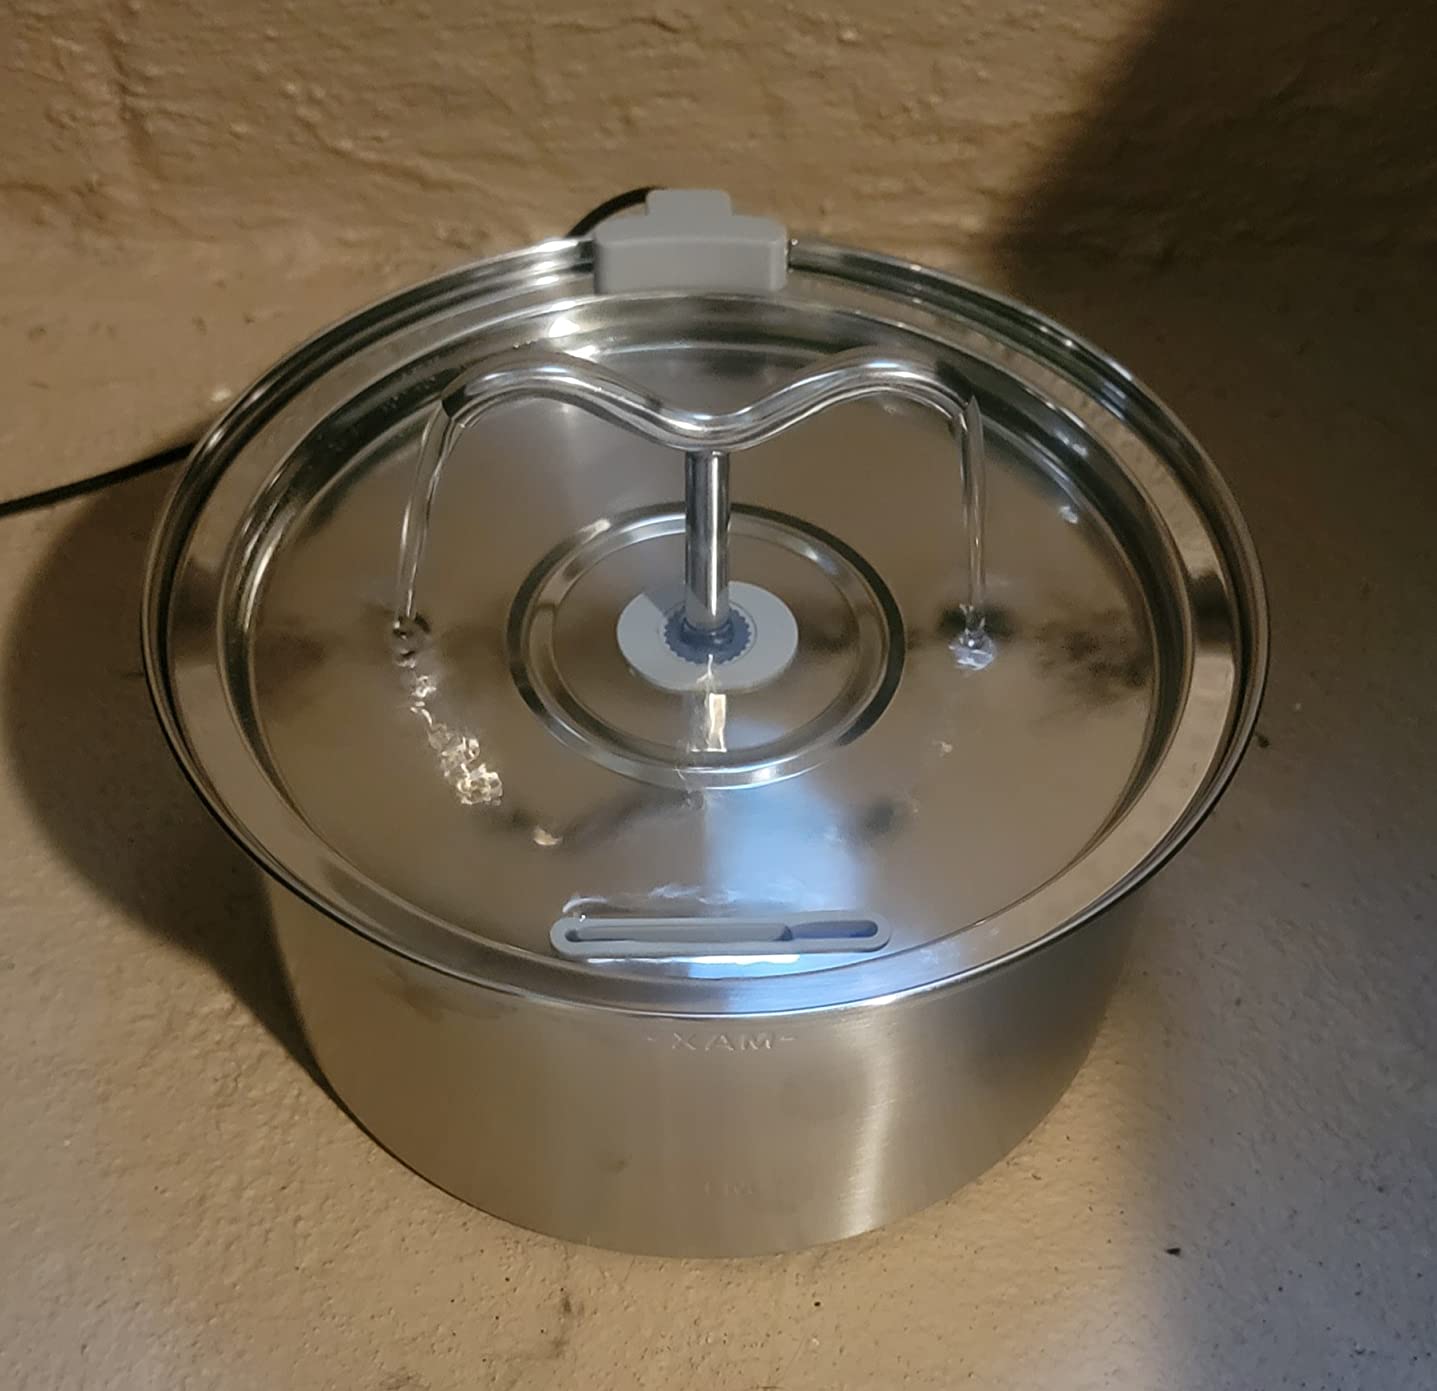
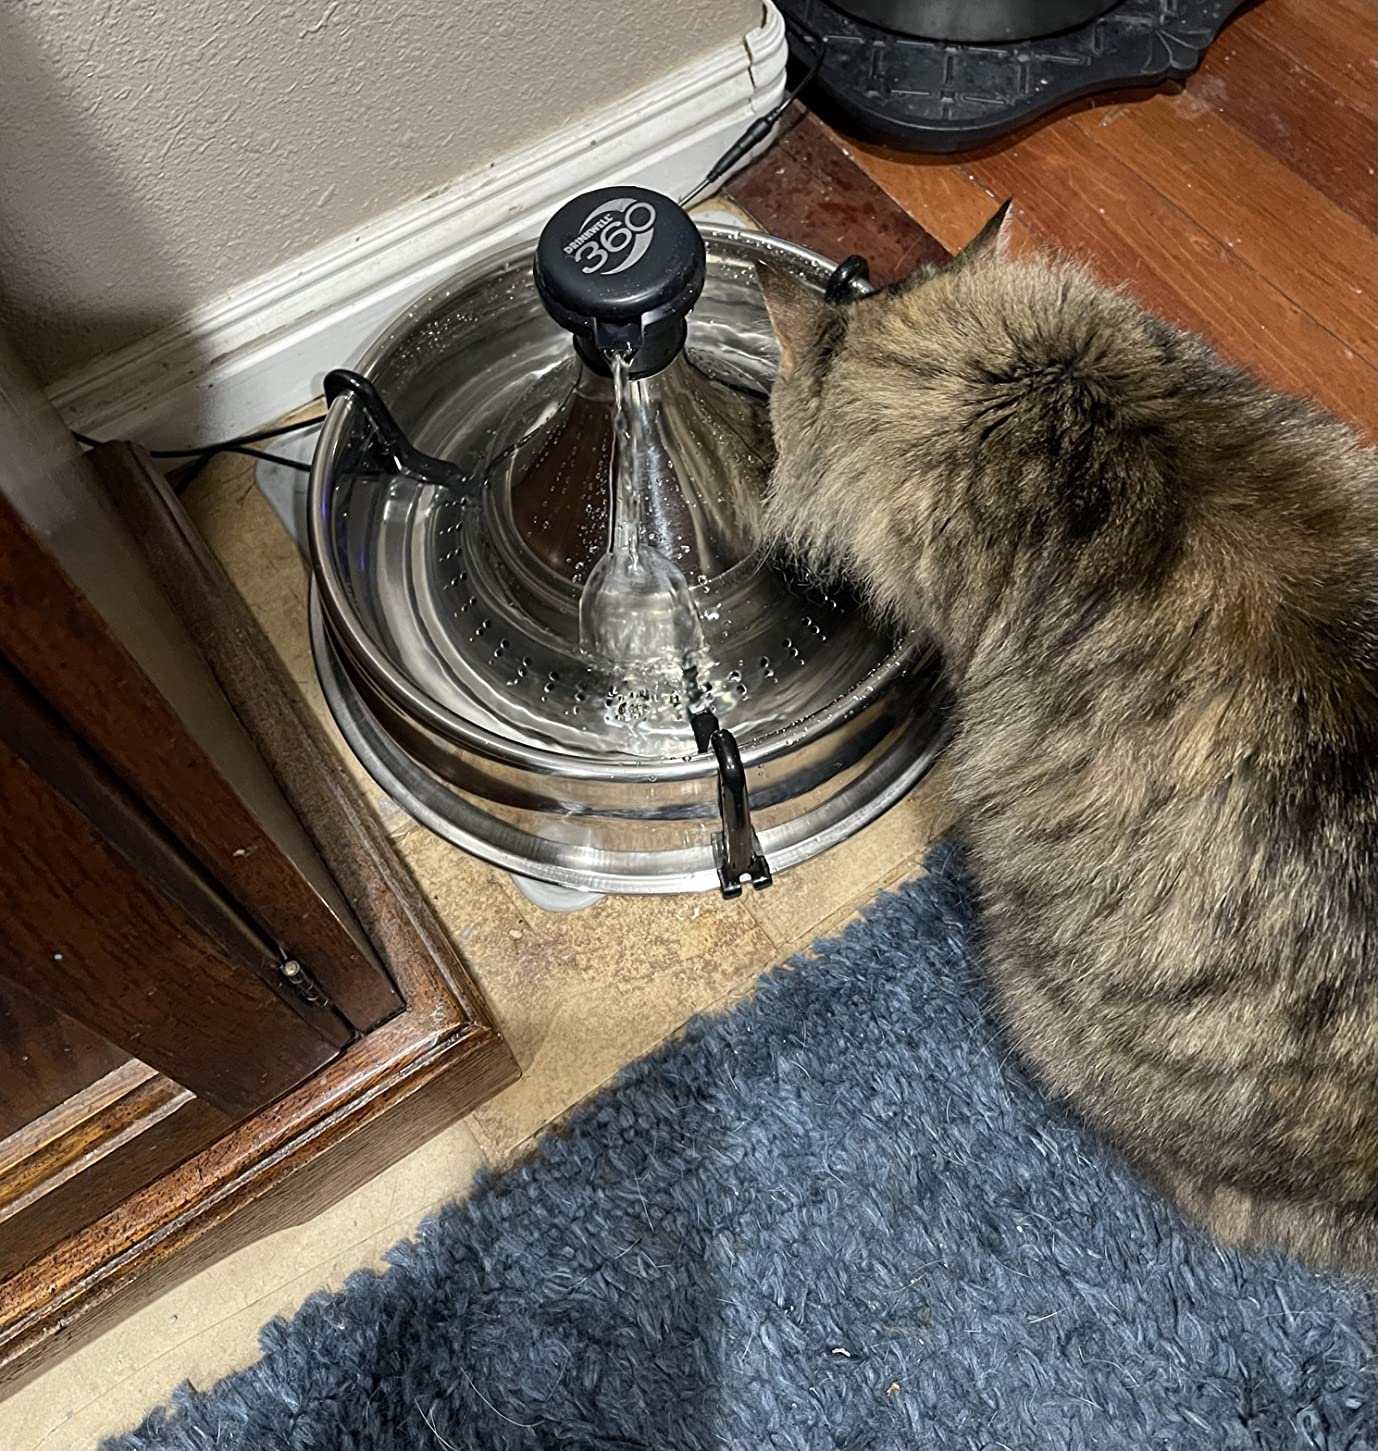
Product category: items_bowl
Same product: no